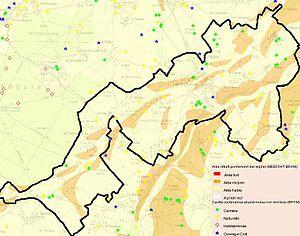
Risques naturels dans la commune de Landepereuse
Landepéreuse est une ancienne commune française, située dans le département de l'Eure en région Normandie, devenue le 1ᵉʳ janvier 2016 une commune déléguée au sein de la commune nouvelle de Mesnil-en-Ouche.